Ghisberto

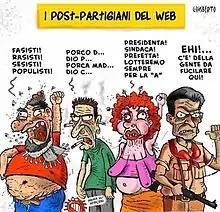
"Post-partigiani del web" ("Online Post-Partisans"), a Ghisberto cartoon mocking the left wing. From left to right: an obese, unhygienic man calls his opponents racists and sexists; a drug addict curses the names of God and Mary; a feminist with sagging breasts calls for gender-inclusive language. On the right, an infuriated Italian partisan from World War II says "there are people worth shooting here!" Also note a "Zecca Rossa" ("Red Tick"), a common slur for leftists, saying "Africans First!"

Ghisberto's cartoons often show sharp divides between a perceived left-wing elite and the common people: the former are portrayed as living in wealthy, gated communities and using migrants as servants, while the latter are deemed racists by the elite and portrayed as living in poverty with dangerous migrants. Migrant men are depicted in a sexualised manner, while left-wing women are shown to support migration in order to have sex with them; the migrants are also shown as wealthy, and Muslims as a fifth column. Left-wing women are drawn to be ugly with sagging breasts, while the men wear ragged clothes and stink. Pro-migrant NGOs, such as Sea-Watch, and the European Union are caricaturised as military enemies that Italy must defend itself from. While right-wing leaders, such as Giorgia Meloni and Matteo Salvini, occasionally feature in a positive light, Ghisberto's cartoons vary from many of his fellow right-wing artists in that they do not endorse a leader to fight against the perceived elite. He has also made "Vignette Buoniste" ("Do-Gooder Cartoons") that are sympathetic to migrants and people from third-world countries.